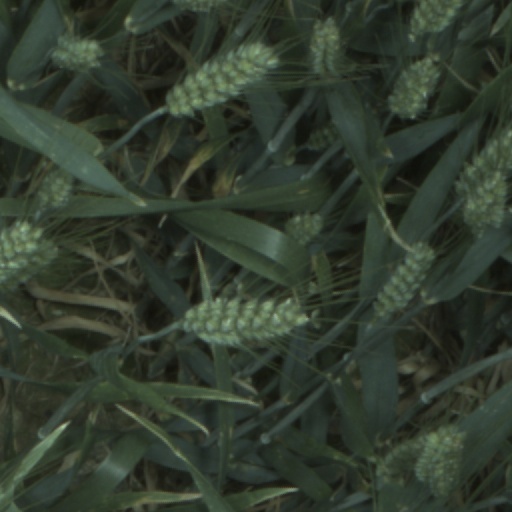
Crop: wheat